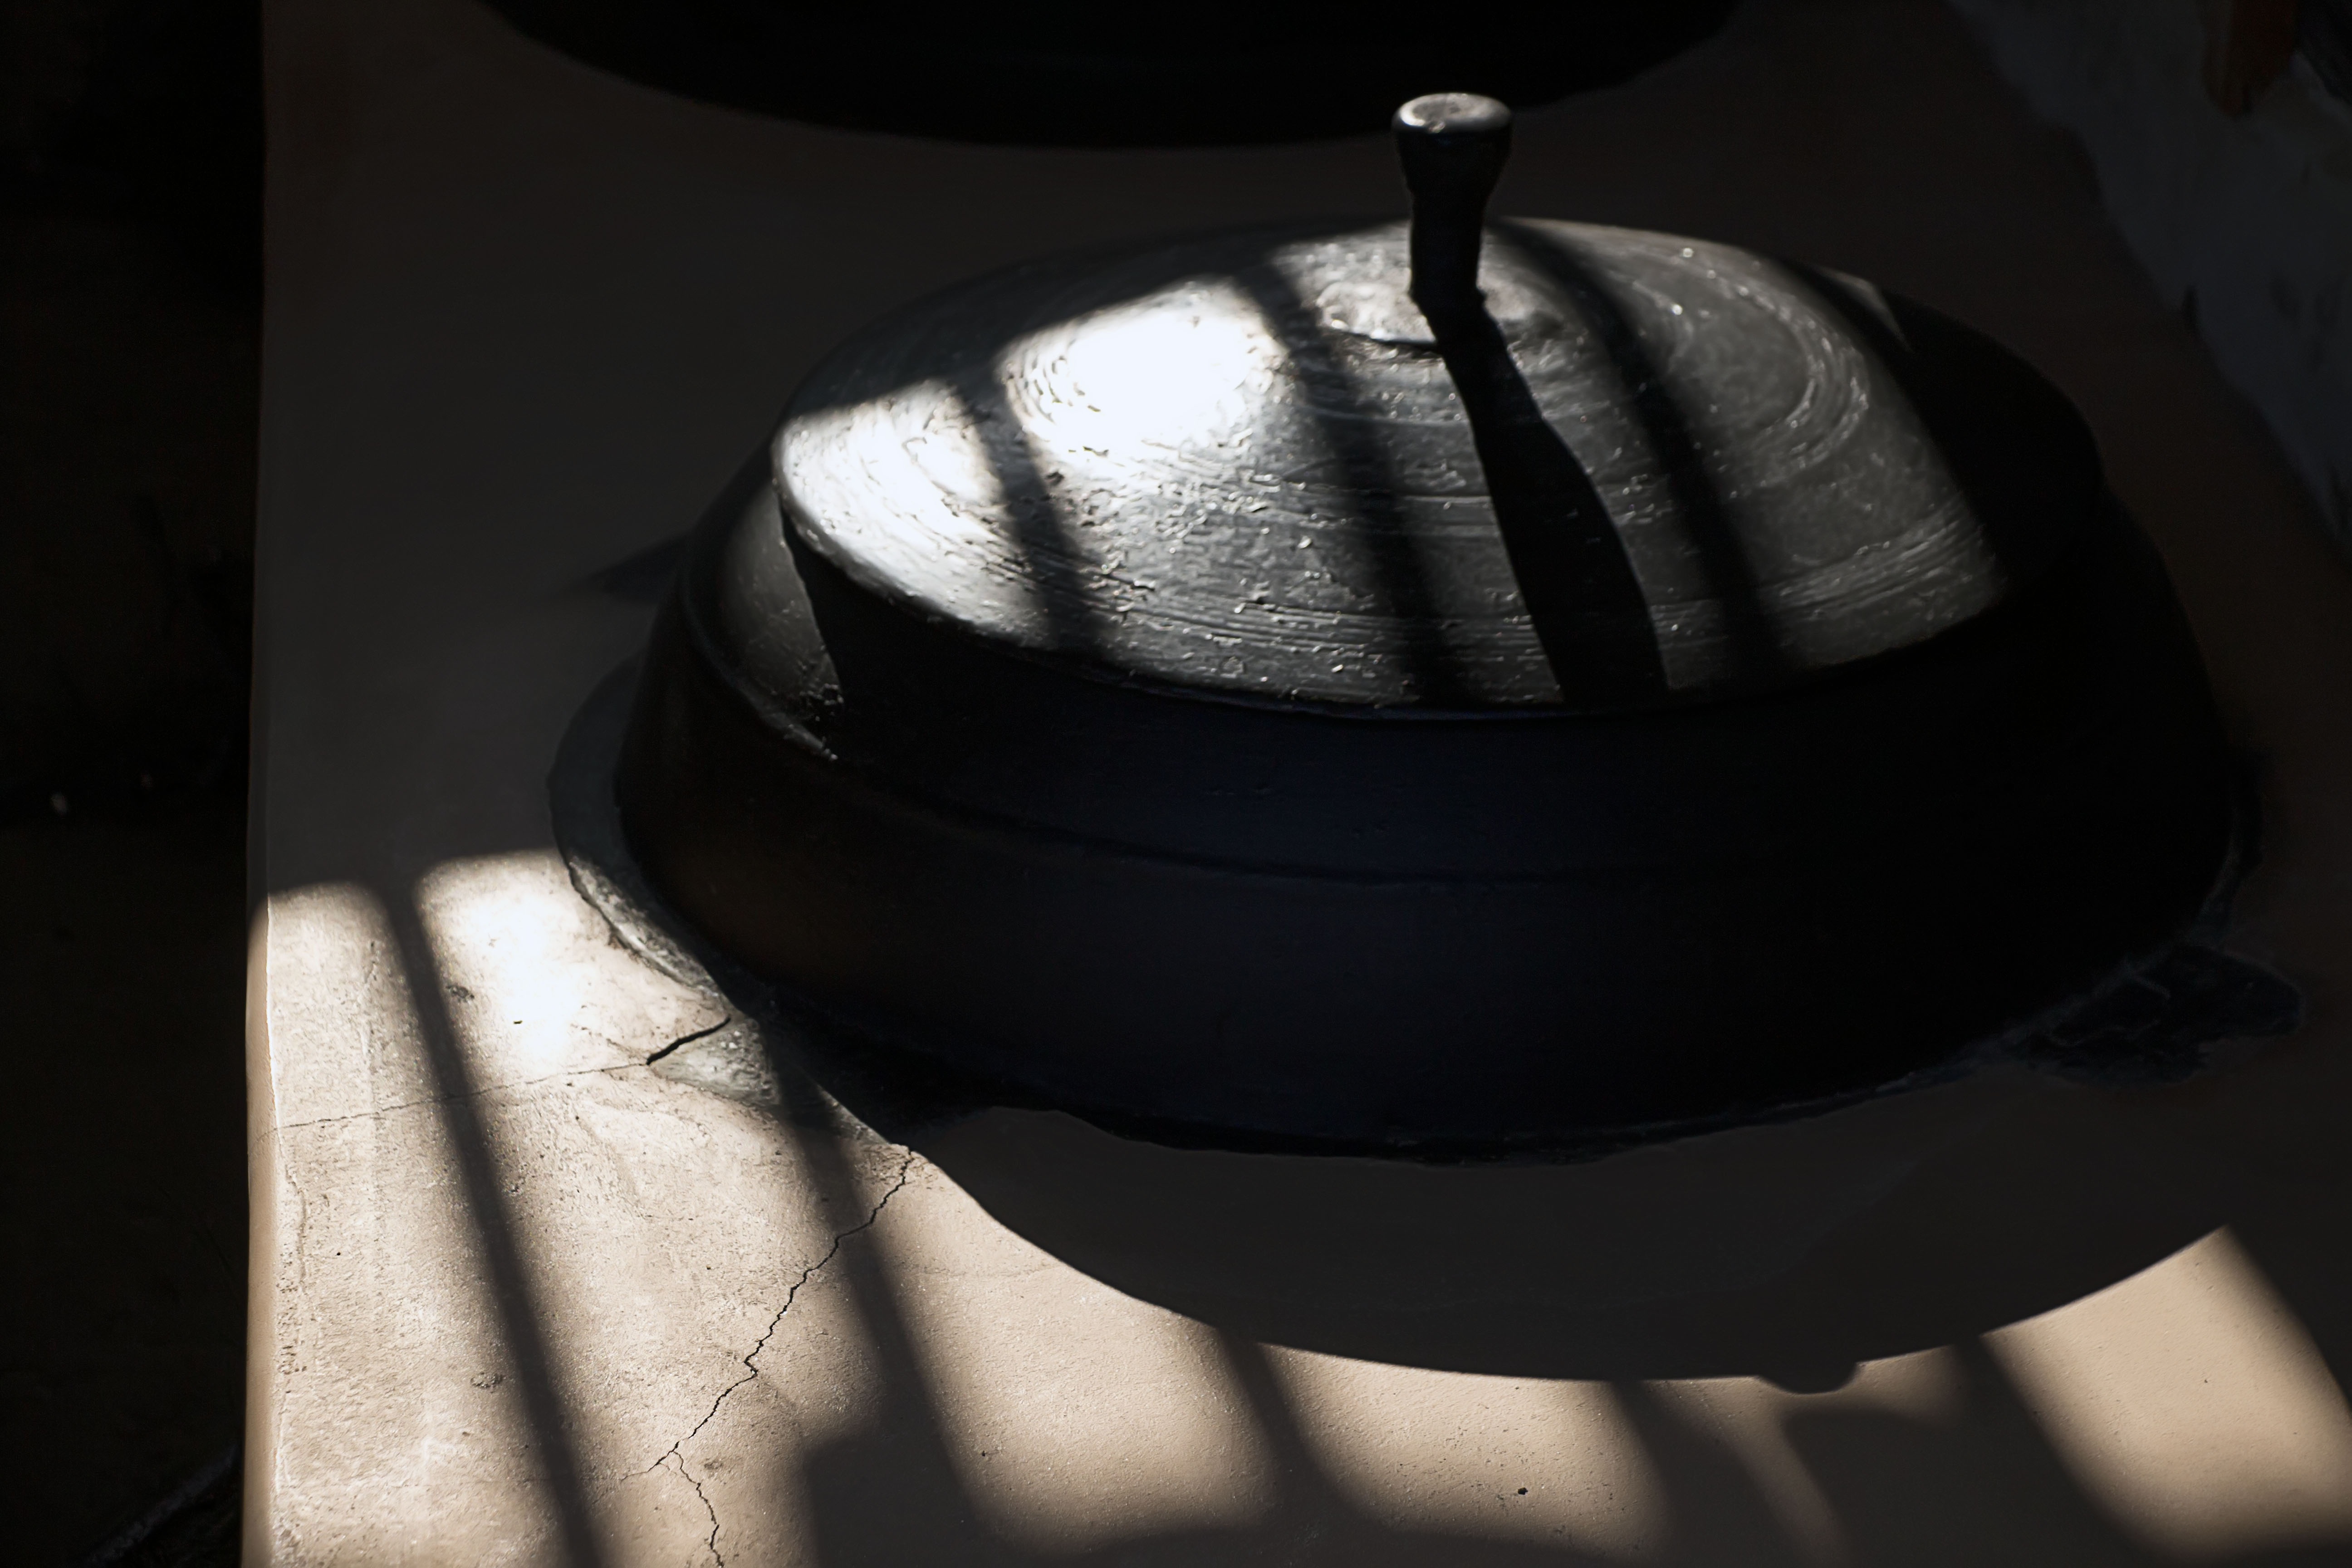
light, sunshine, white, antique, shade, shadow, hat, darkness, clothing, black, yin yang, lighting, headgear, container, helmet, iron, classic, shape, cooker, old antique, personal protective equipment, yes me to, the lid